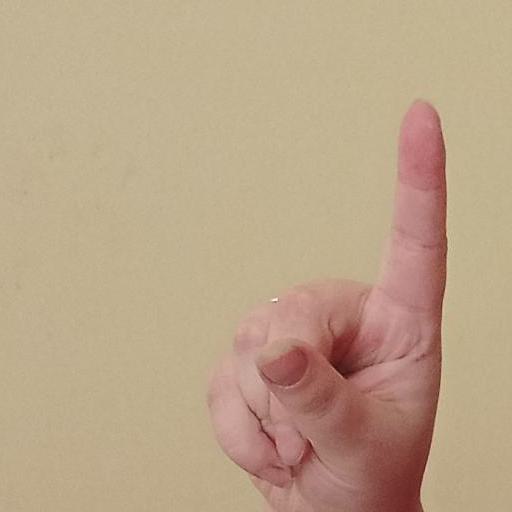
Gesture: one